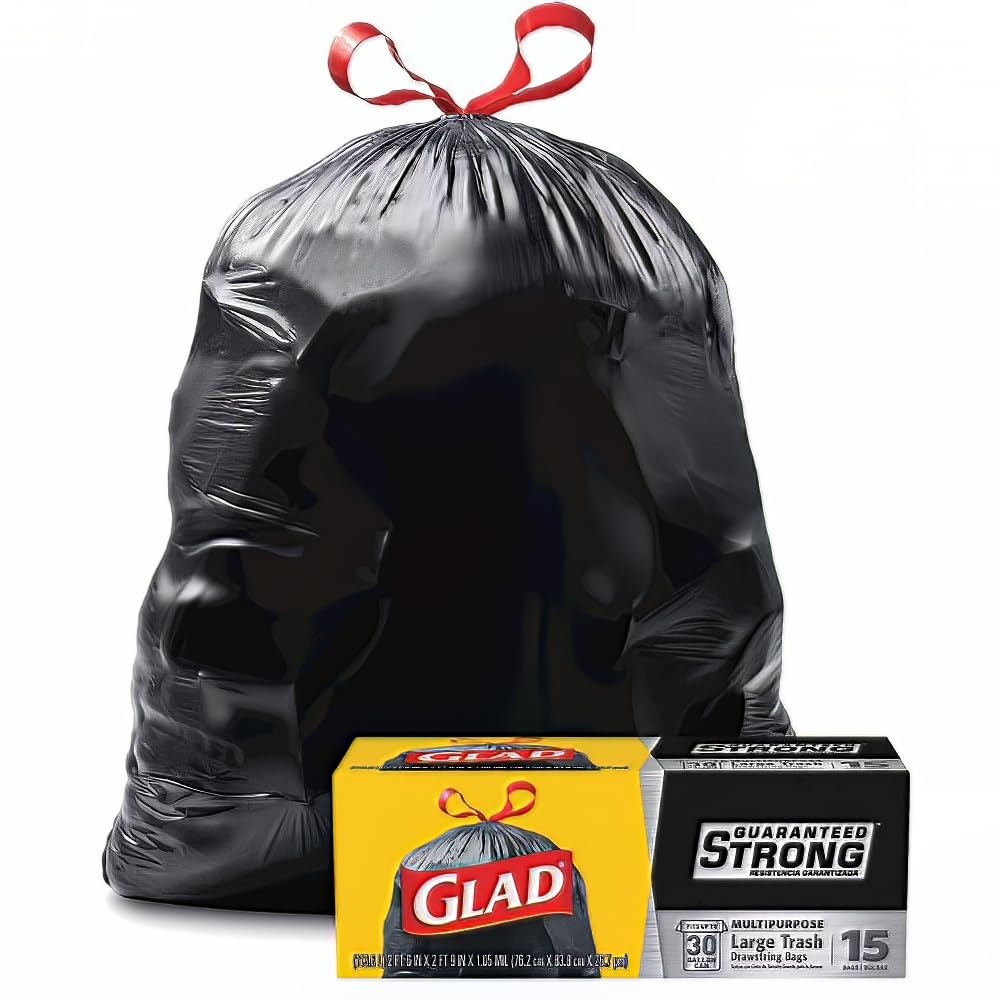
Item Name: Glad Trash Bags, Outdoor Garbage Bags with Drawstring, 30 Gallon 15 bags
Bullet Point 1: Store tools and equipment
Bullet Point 2: Store holiday decorations
Bullet Point 3: Strong and dependable for quick and easy closing
Value: 15.0
Unit: Count

Price: 13.61